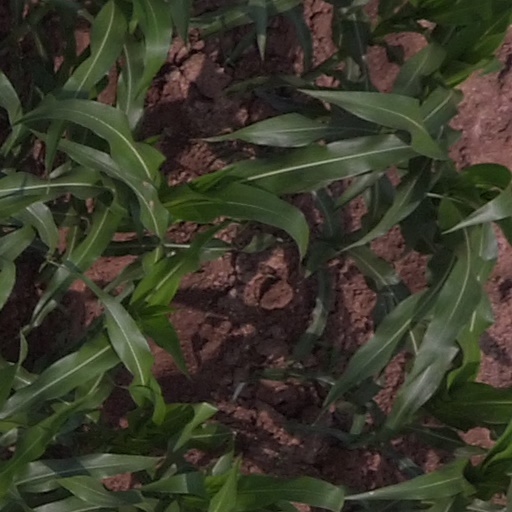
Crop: maize; corn